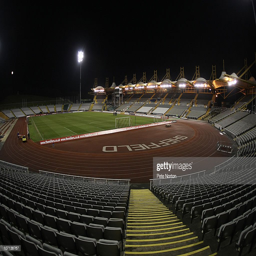
a general view prior to the match .